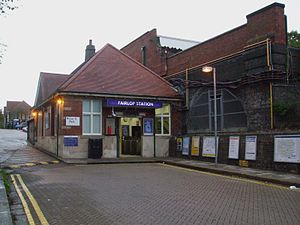
Central line / Stationer / Åbne stationer
Fairlop
Central line er en London Underground-bane, der løber gennem det centrale London, fra Ealing og Ruislip i vest til Epping, Essex i nordøst. Banen er farvet rød på netværkskortet og betjener 49 stationer på 74 km. Den er den længste Underground-bane. Den er også den ene af kun to baner i Underground-netværket, der krydser Greater Londons grænse. Den anden er Metropolitan line. Som en af Londons dybtliggende tube-jernbaner er togene mindre end dem på de britiske fjernbaner.